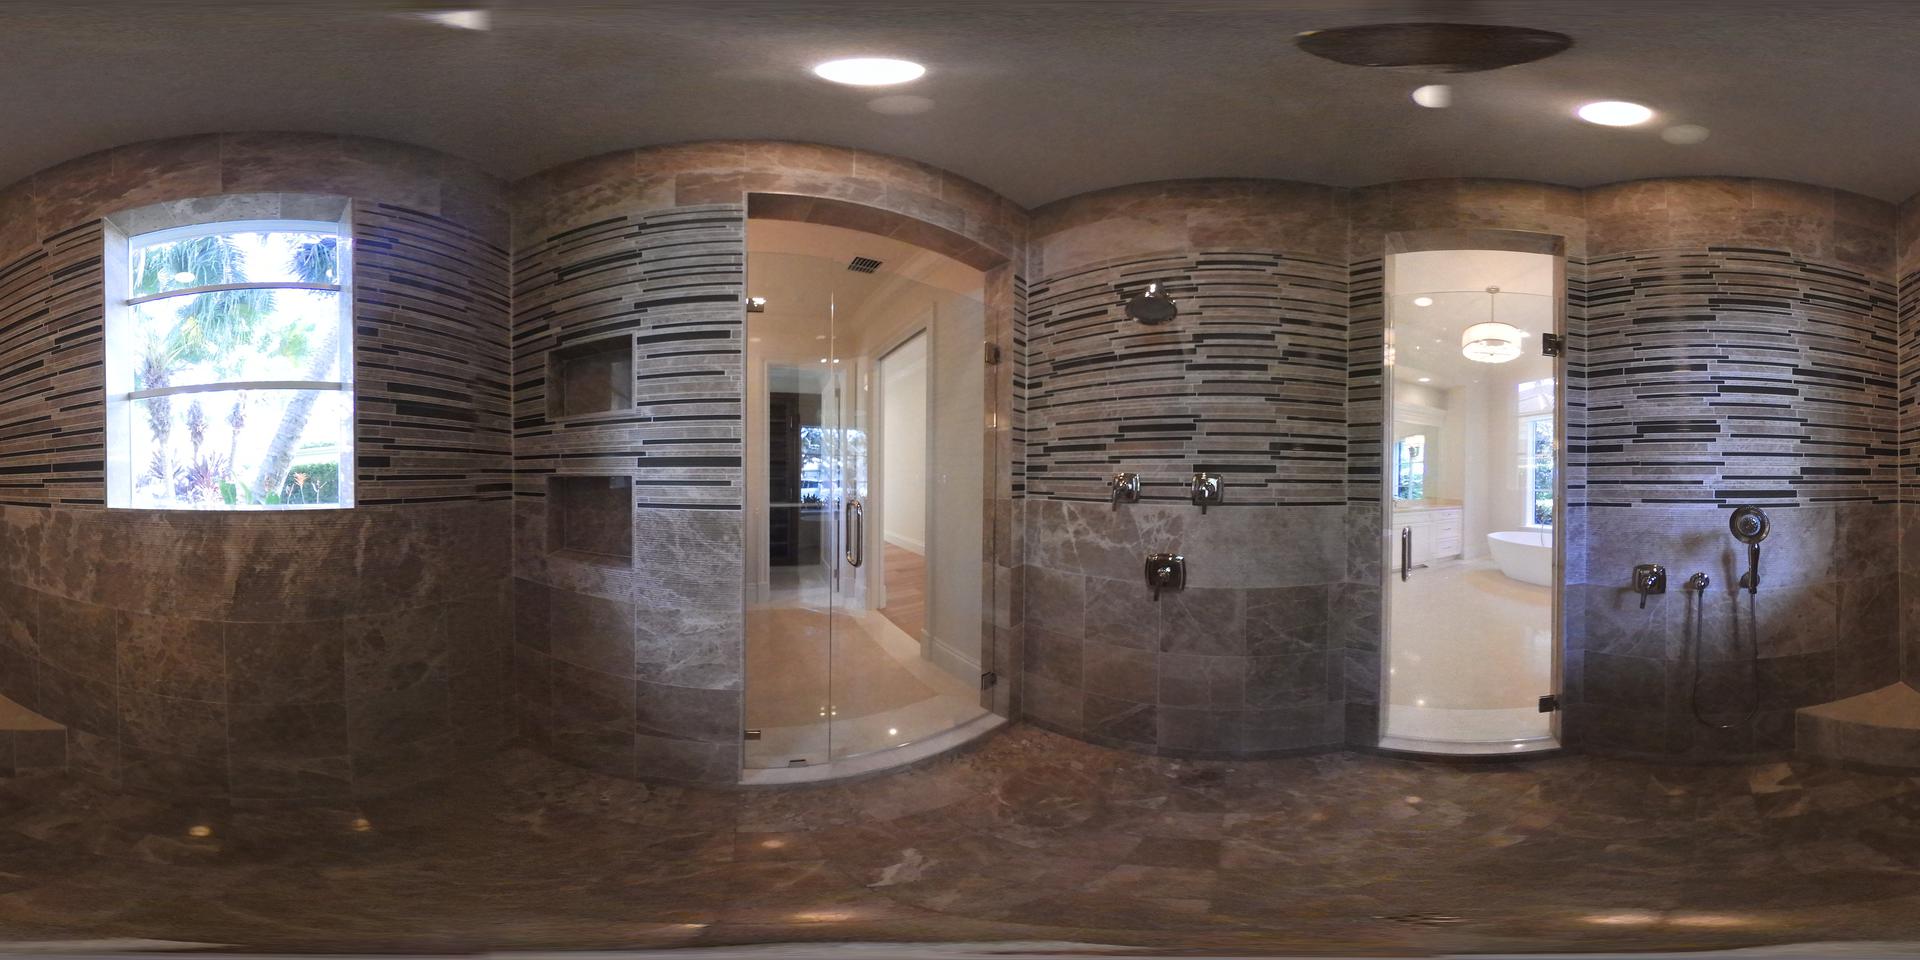
Referred object: the wall-mounted handheld shower head

Referred object: the window showing palm trees